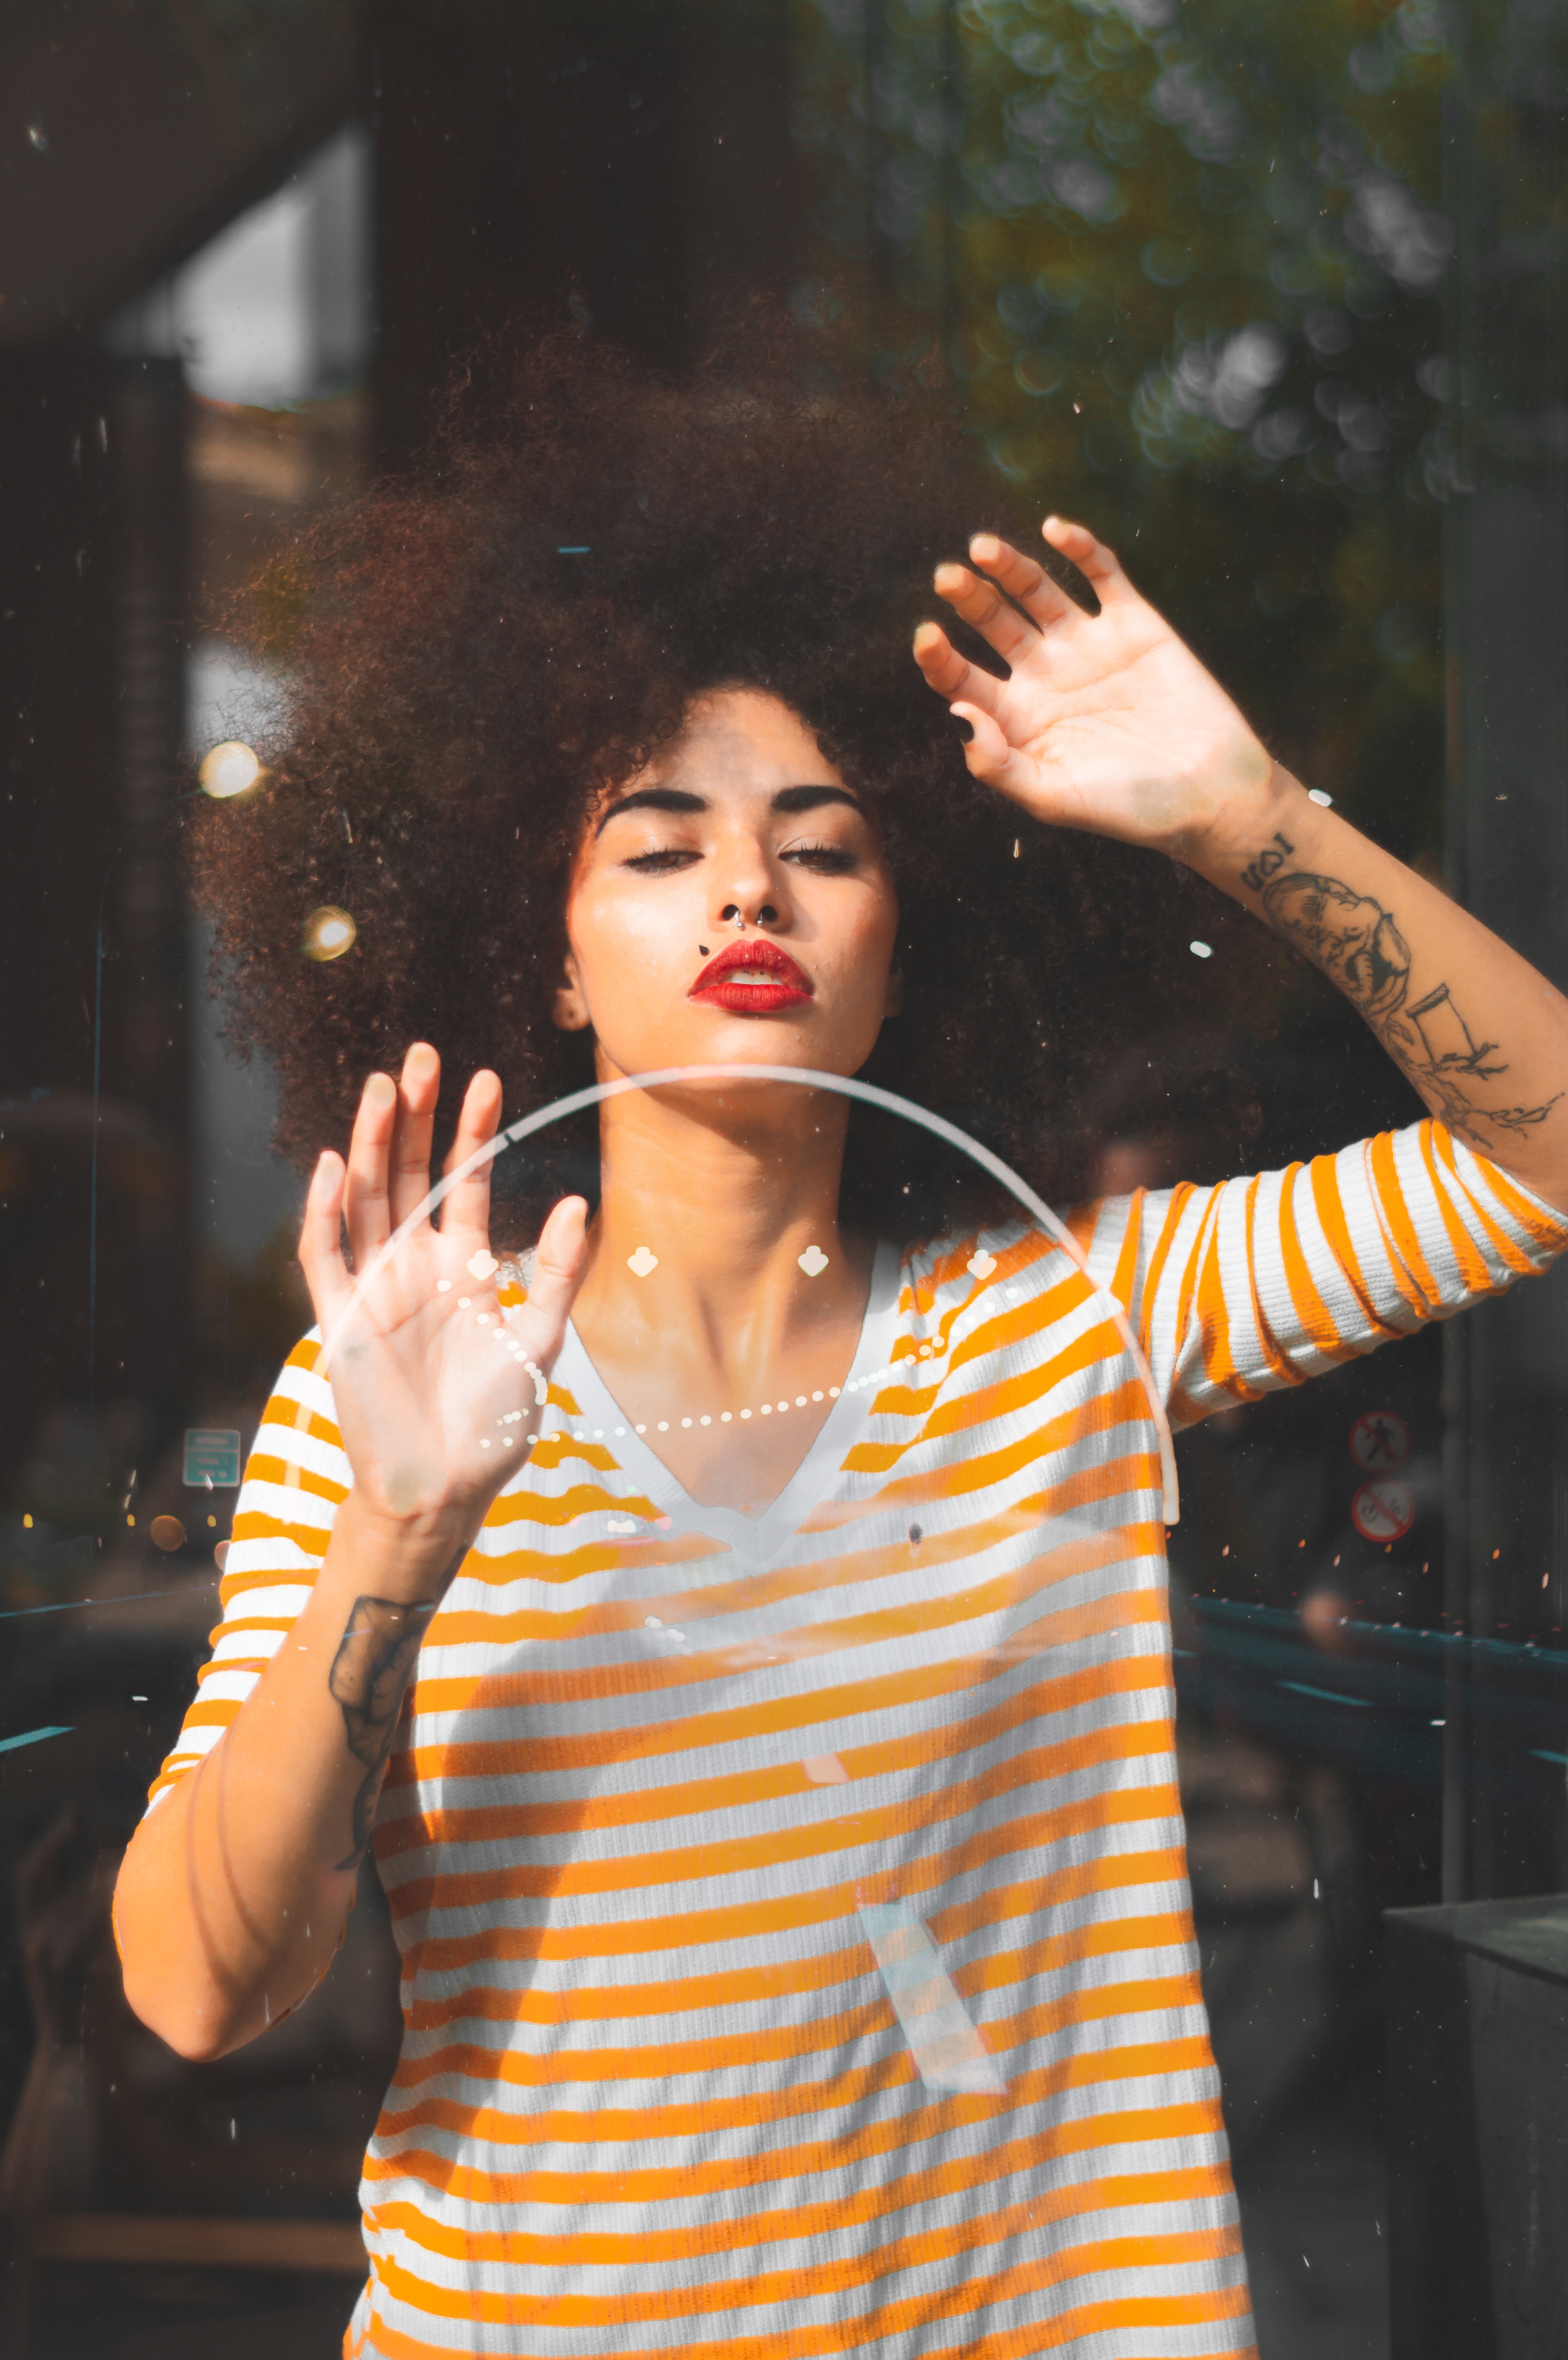
yellow, cool, light, finger, beauty, snapshot, orange, arm, fun, gesture, hand, thumb, smile